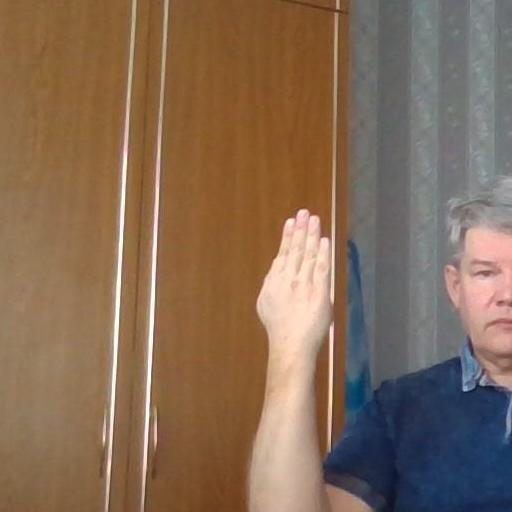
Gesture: stop_inverted